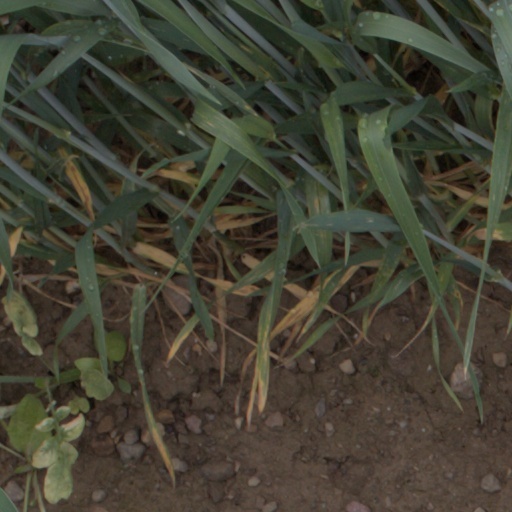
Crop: wheat